Rotating biological contactor

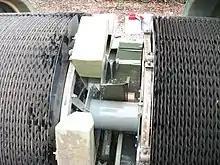
Biofilm color transition from grey/beige to brown, left to right, indicates slow transition from Carbon metabolizing bacteria to Nitrogen metabolizing bacteria. Courtesy of KEE Process Ltd.

Biofilms, which are biological growths that become attached to the discs, assimilate the organic materials (measured as BOD5) in the wastewater. Aeration is provided by the rotating action, which exposes the media to the air after contacting them with the wastewater, facilitating the degradation of the pollutants being removed. The degree of wastewater treatment is related to the amount of media surface area and the quality and volume of the inflowing wastewater.